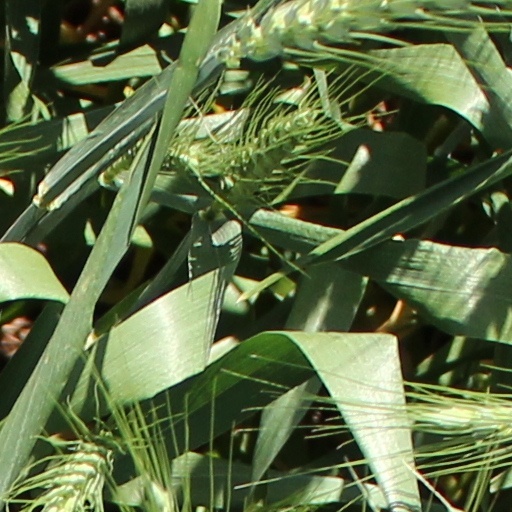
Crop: wheat